Ant War

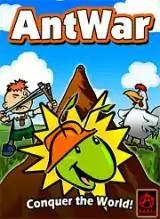
Box art for "Ant War"

Ant War is computer game for Windows developed and published by American studio Anarchy Enterprises in 2003.